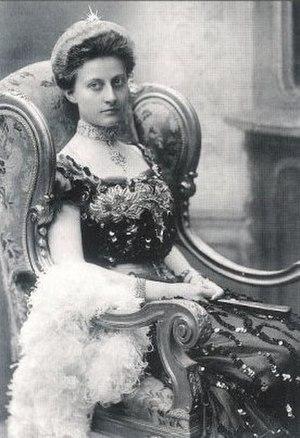
La princesse Théodora-Victoria-Auguste-Marie-Marianne de Saxe-Meiningen, née le 19 mai 1879 à Potsdam et morte le 26 août 1945 à Schmiedeberg, est la fille du duc Bernard III de Saxe-Meiningen-Hildburghausen et de la princesse Charlotte de Prusse. Elle fut la première arrière-petite-fille de la reine Victoria.